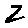
Label: 2